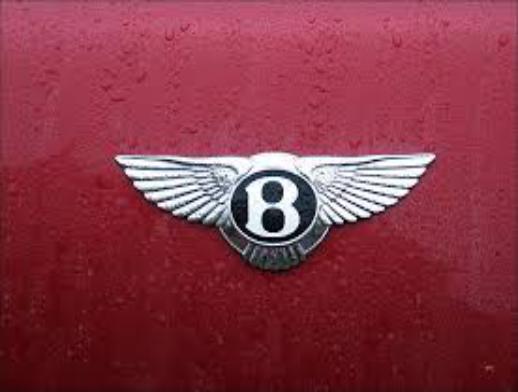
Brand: Bentley
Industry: Transportation